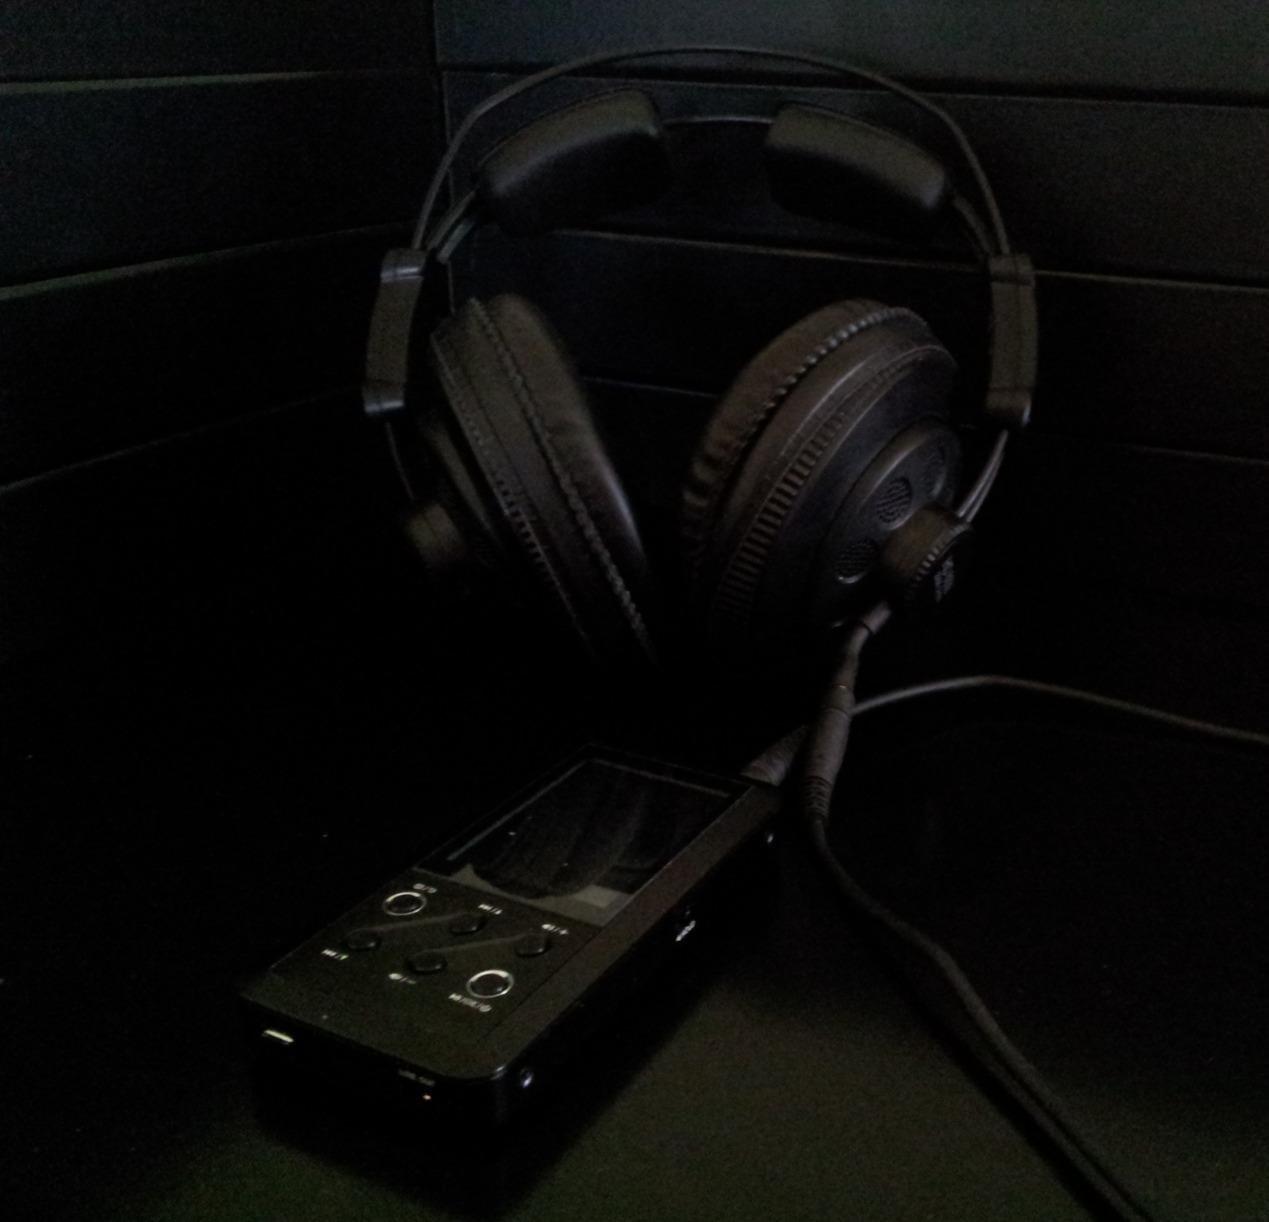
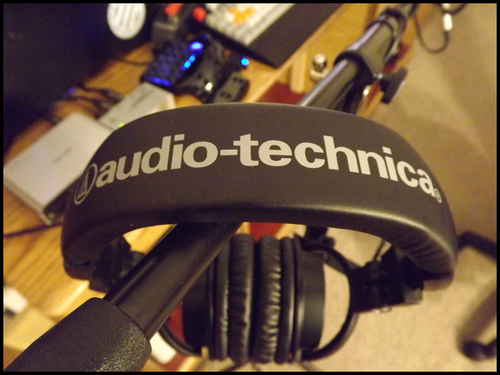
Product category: headphones
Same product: no